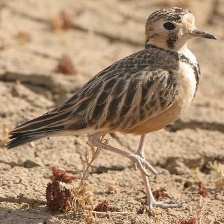
Species: INLAND DOTTEREL
Scientific name: CHARADRIUS AUSTRALIS